St. George Dinosaur Discovery Site

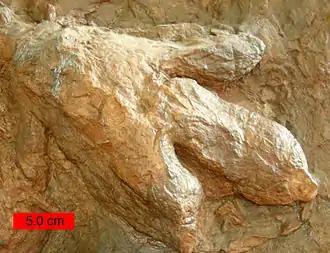

The St. George Dinosaur Discovery Site is a fossil site and museum at Johnson Farm in Saint George, Utah. The museum preserves thousands of dinosaur footprints right at the original site of discovery.